109th Airlift Squadron

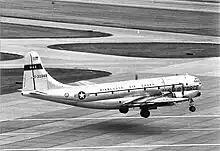
109th MAS C-97G 53-348, about 1966

In 1960, the 133d FIG was reassigned to Military Air Transport Service (MATS), trading in its air defense interceptors for 4-engines C-97 Stratofreighter transports. With air transportation recognized as a critical wartime need, the unit was re-designated the 133d Air Transport Group (Heavy). During the 1961 Berlin Crisis, both the Group and squadron were federalized on 1 October 1961. From Minneapolis, the 109th ATS augmented MATS airlift capability worldwide in support of the Air Force's needs. It returned again to Minnesota state control on 31 August 1962. Throughout the 1960s, the unit flew long-distance transport missions in support of Air Force requirements, frequently sending aircraft to Hawaii, Japan, the Philippines, and during the Vietnam War, to both South Vietnam, Okinawa and Thailand.